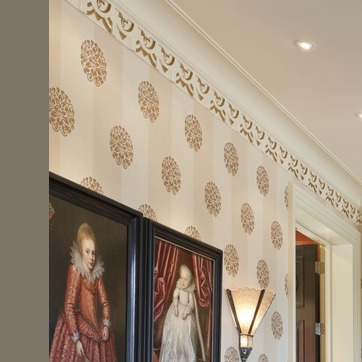
Material: wallpaper